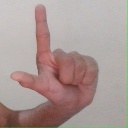
अक्षर: ल